Springfield race riot of 1908

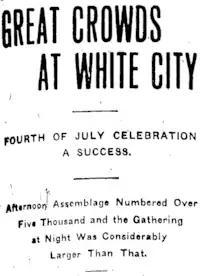
"Illinois State Register"

That evening, Ballard's 16-year-old daughter, Blanche, spent the Fourth of July celebrating at the White City Amusement Park, along the eastern suburbs of Springfield, with some friends and neighbors. The event had attracted 5,000 people during the day, and the night attendance was "more than double that number."